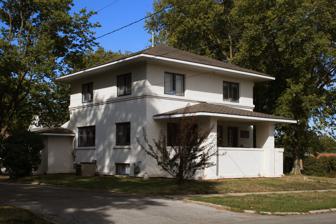
Building: E.R. Gibson House
Country: United States of America
Year built: 1915
Historic house in Iowa, United States United States historic place E.R. Gibson House U.S. National Register of Historic Places Show map of Iowa Show map of the United States Location 114 4th St., NW. Mason City, Iowa Coordinates 43°09′20.1″N 93°12′12″W / 43.155583°N 93.20333°W / 43.155583; -93.20333 Area less than one acre Built 1912 Architectural style Prairie School MPS Prairie School Architecture in Mason City TR NRHP reference No. 80001433 Added to NRHP January 29, 1980 The E.R. Gibson House is a historic building located in Mason City, Iowa , United States.  Built in 1912, this two-story stucco structure exhibits a strong Prairie School influence. It features a wide eaves , hip roof , a central chimney, and casement windows of leaded glass .   The house was listed on the National Register of Historic Places in 1980. References